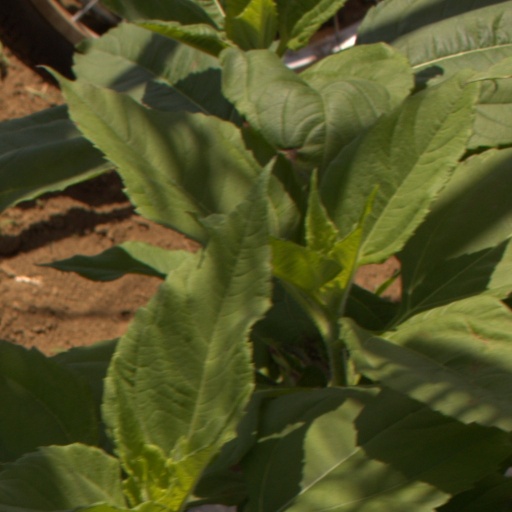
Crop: Jerusalem artichoke